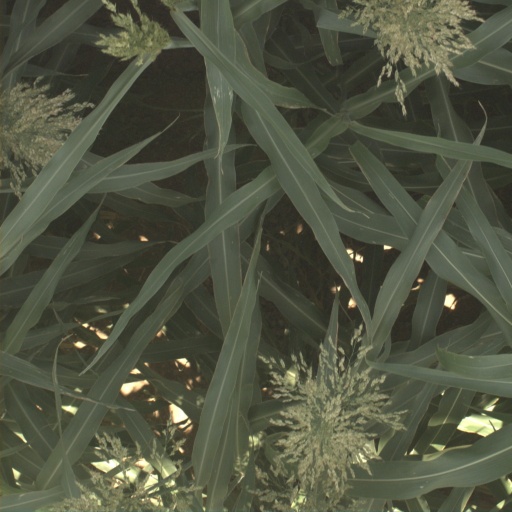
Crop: sorghum